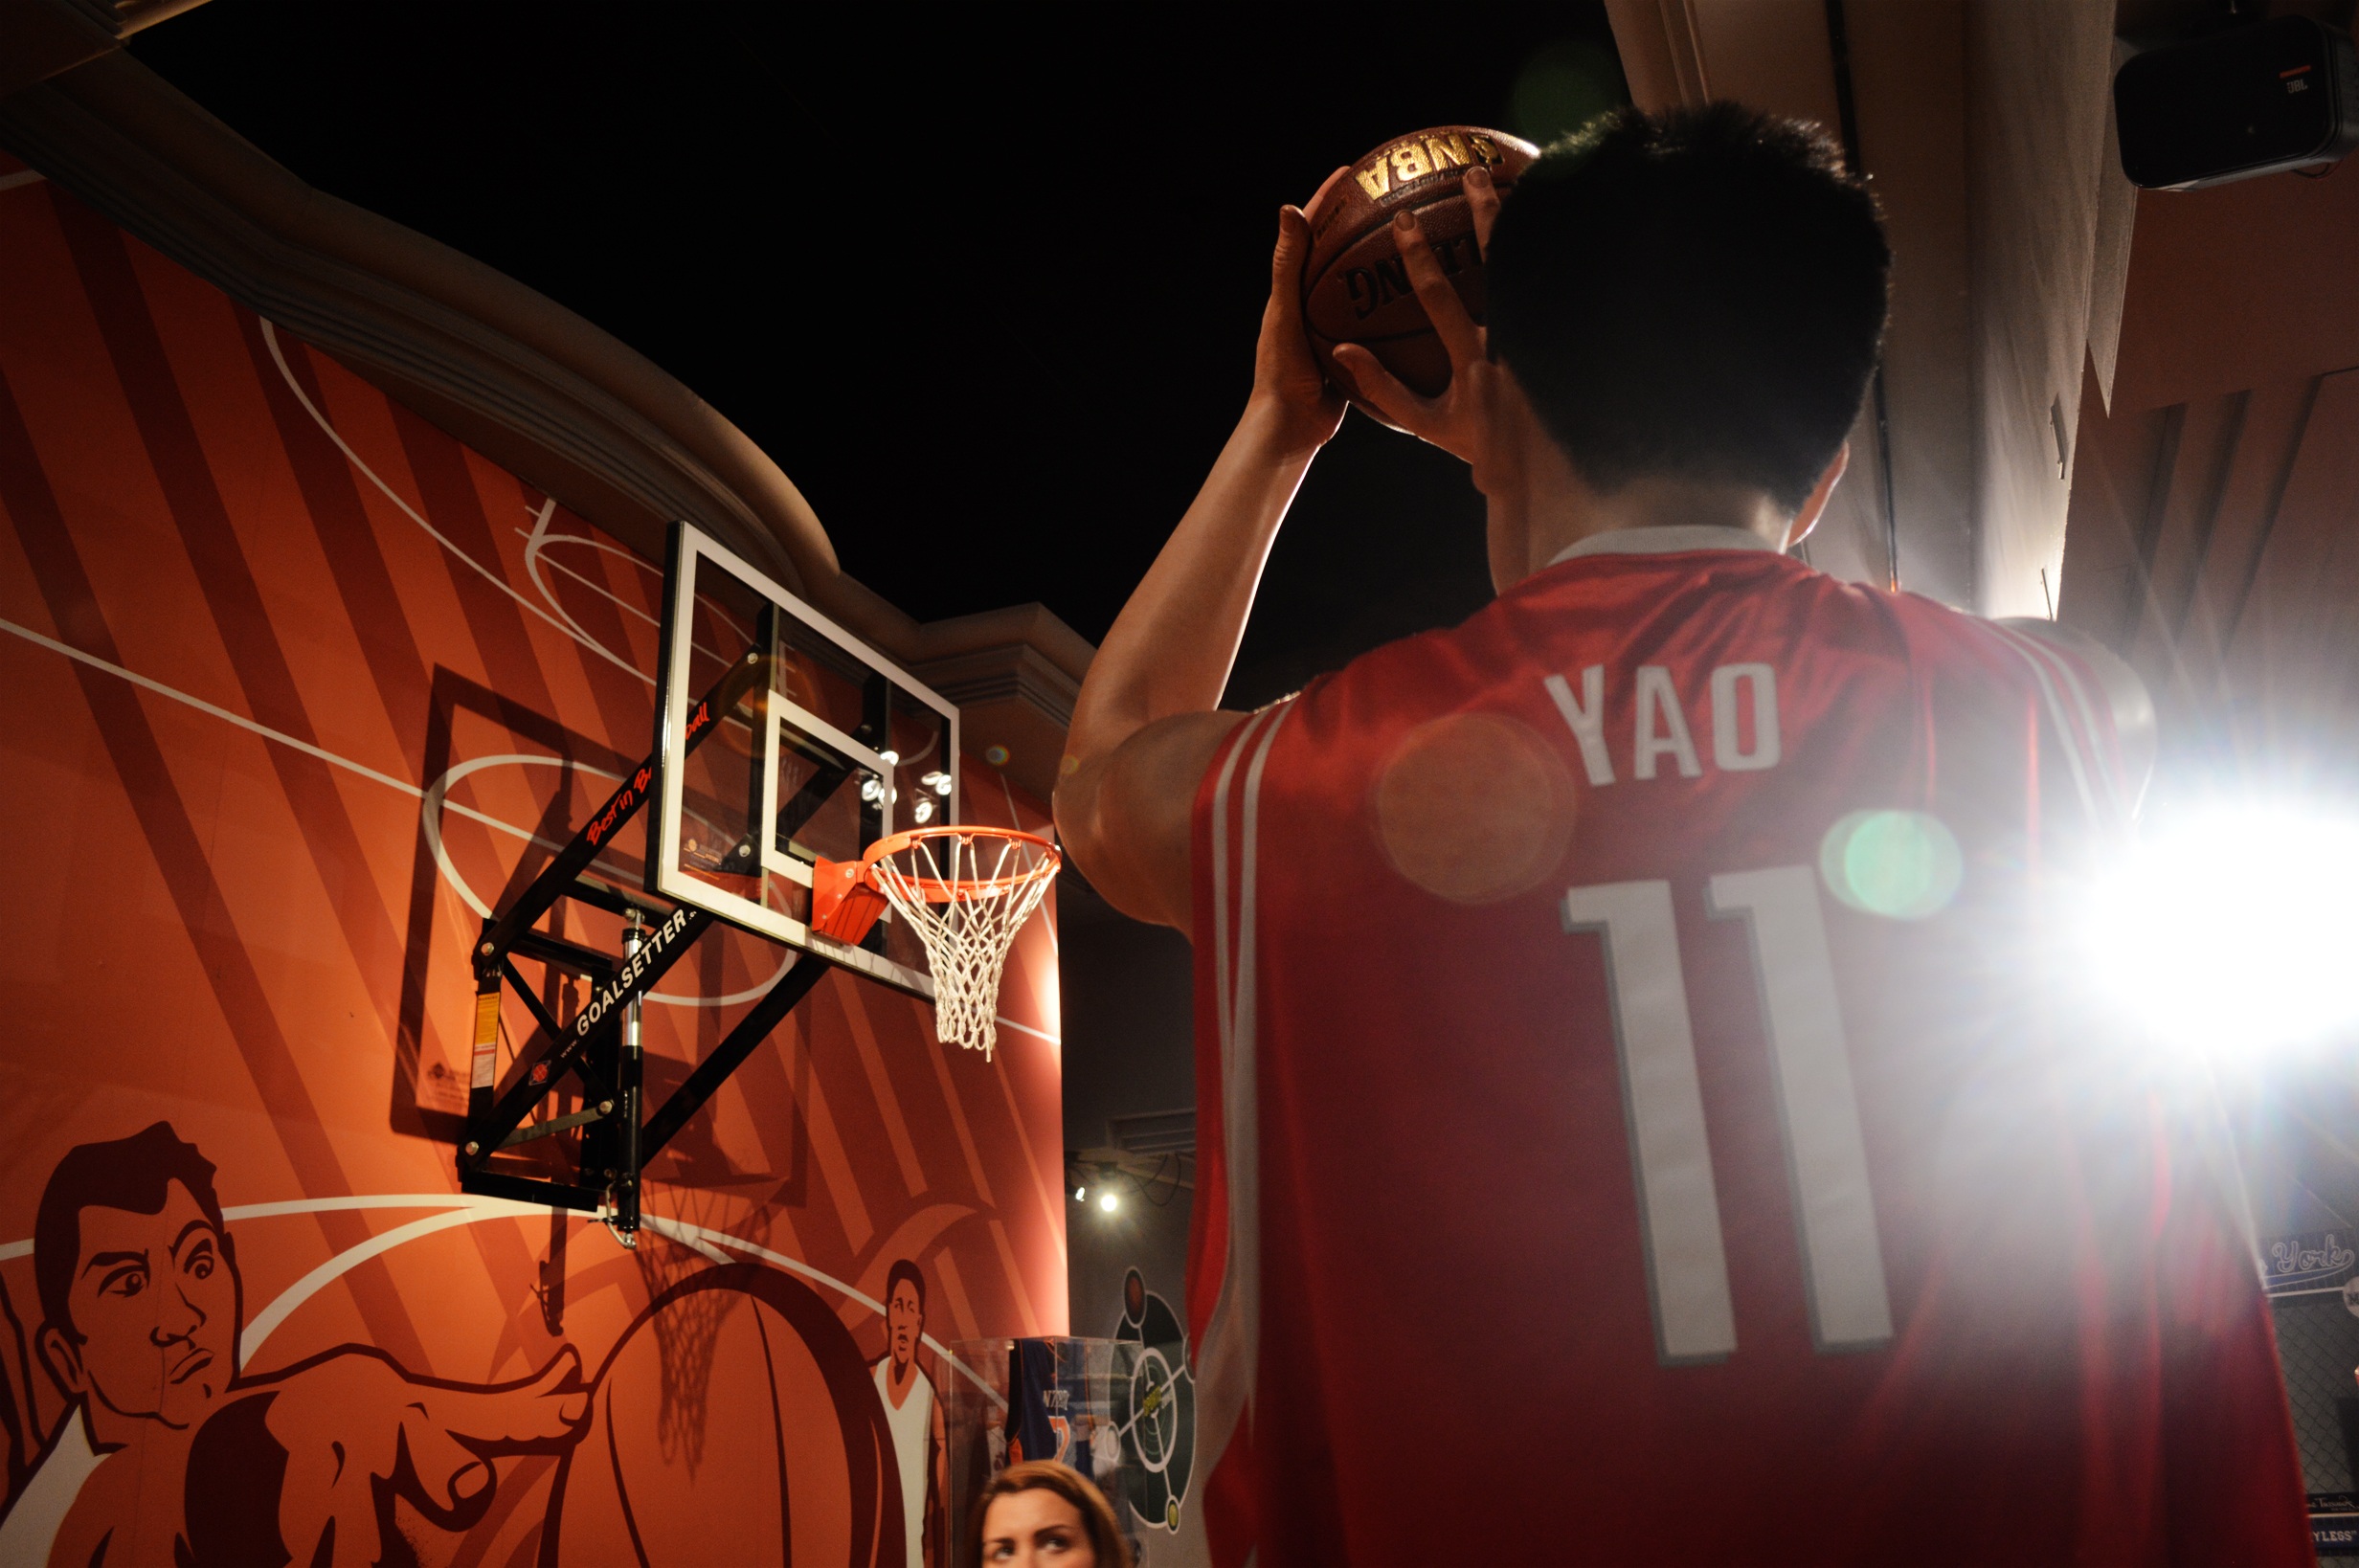
music, sport, concert, museum, basketball, musician, basket, player, performance art, stage, performance, ball, entertainment, museudecera, madamtussauds